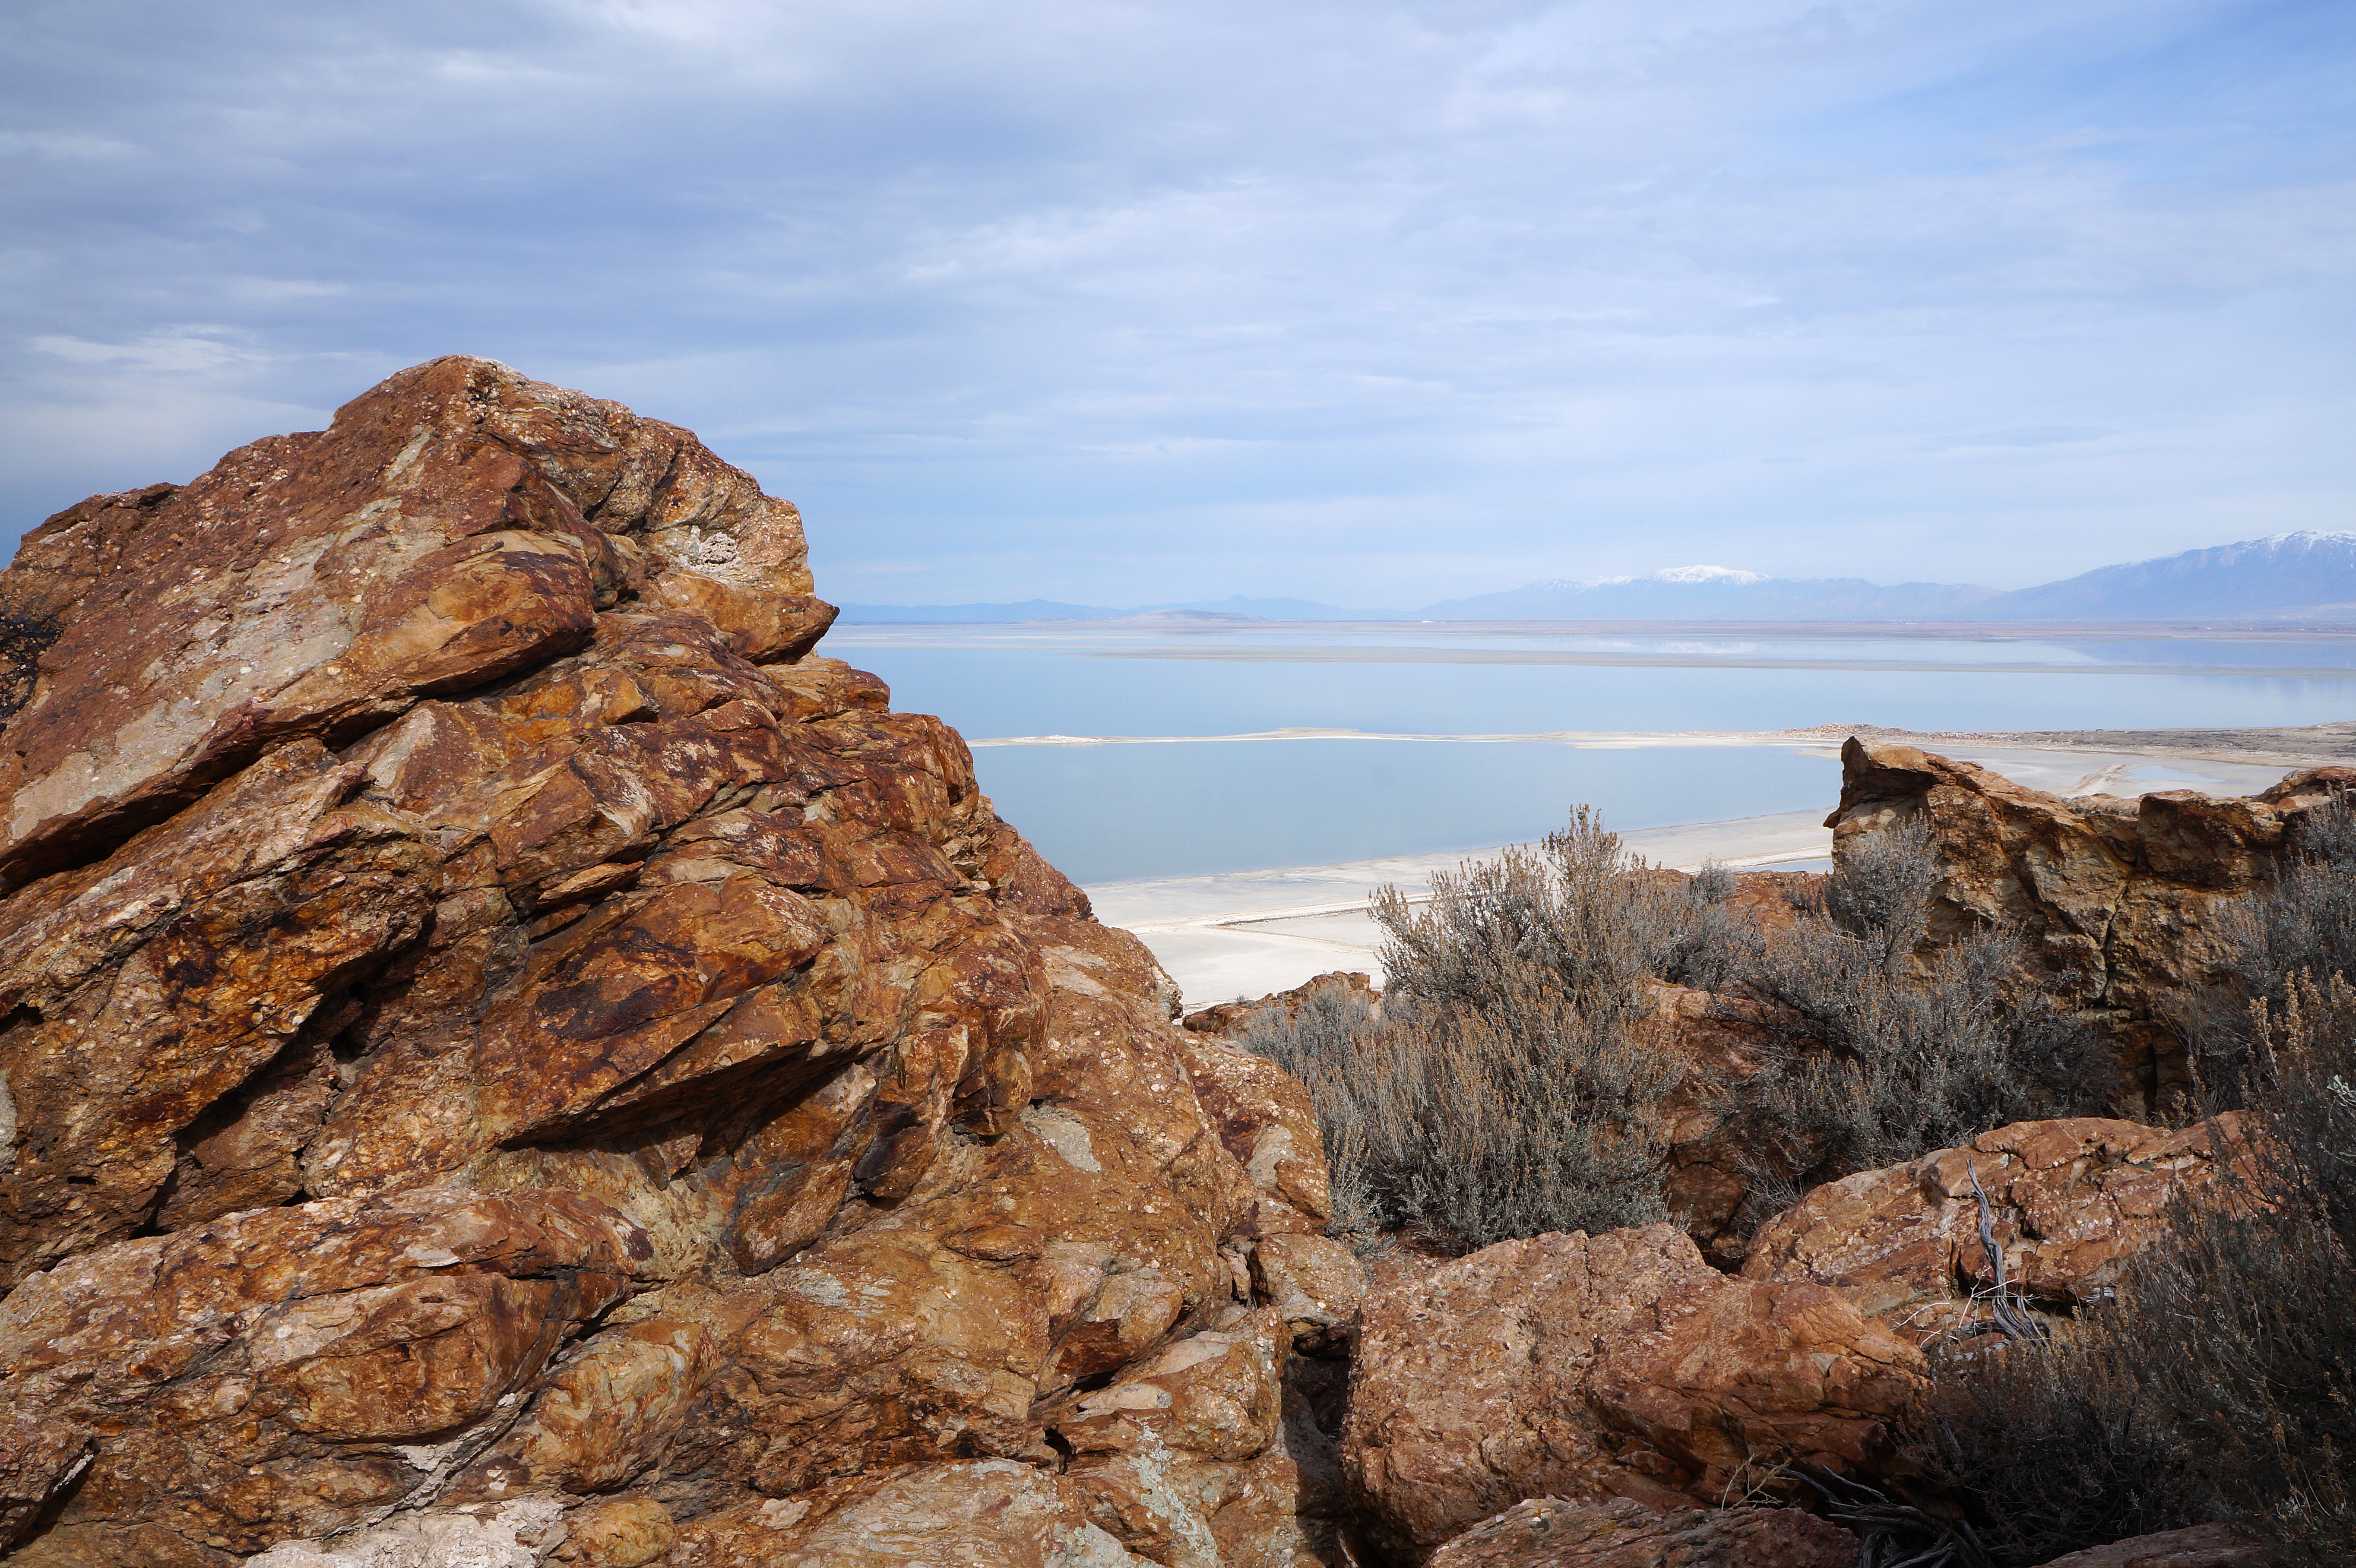
landscape, sea, coast, nature, rock, wilderness, mountain, shore, adventure, formation, cliff, terrain, material, ridge, summit, united states, geology, utah, cape, landform, great salt lake, antelope island, geographical feature